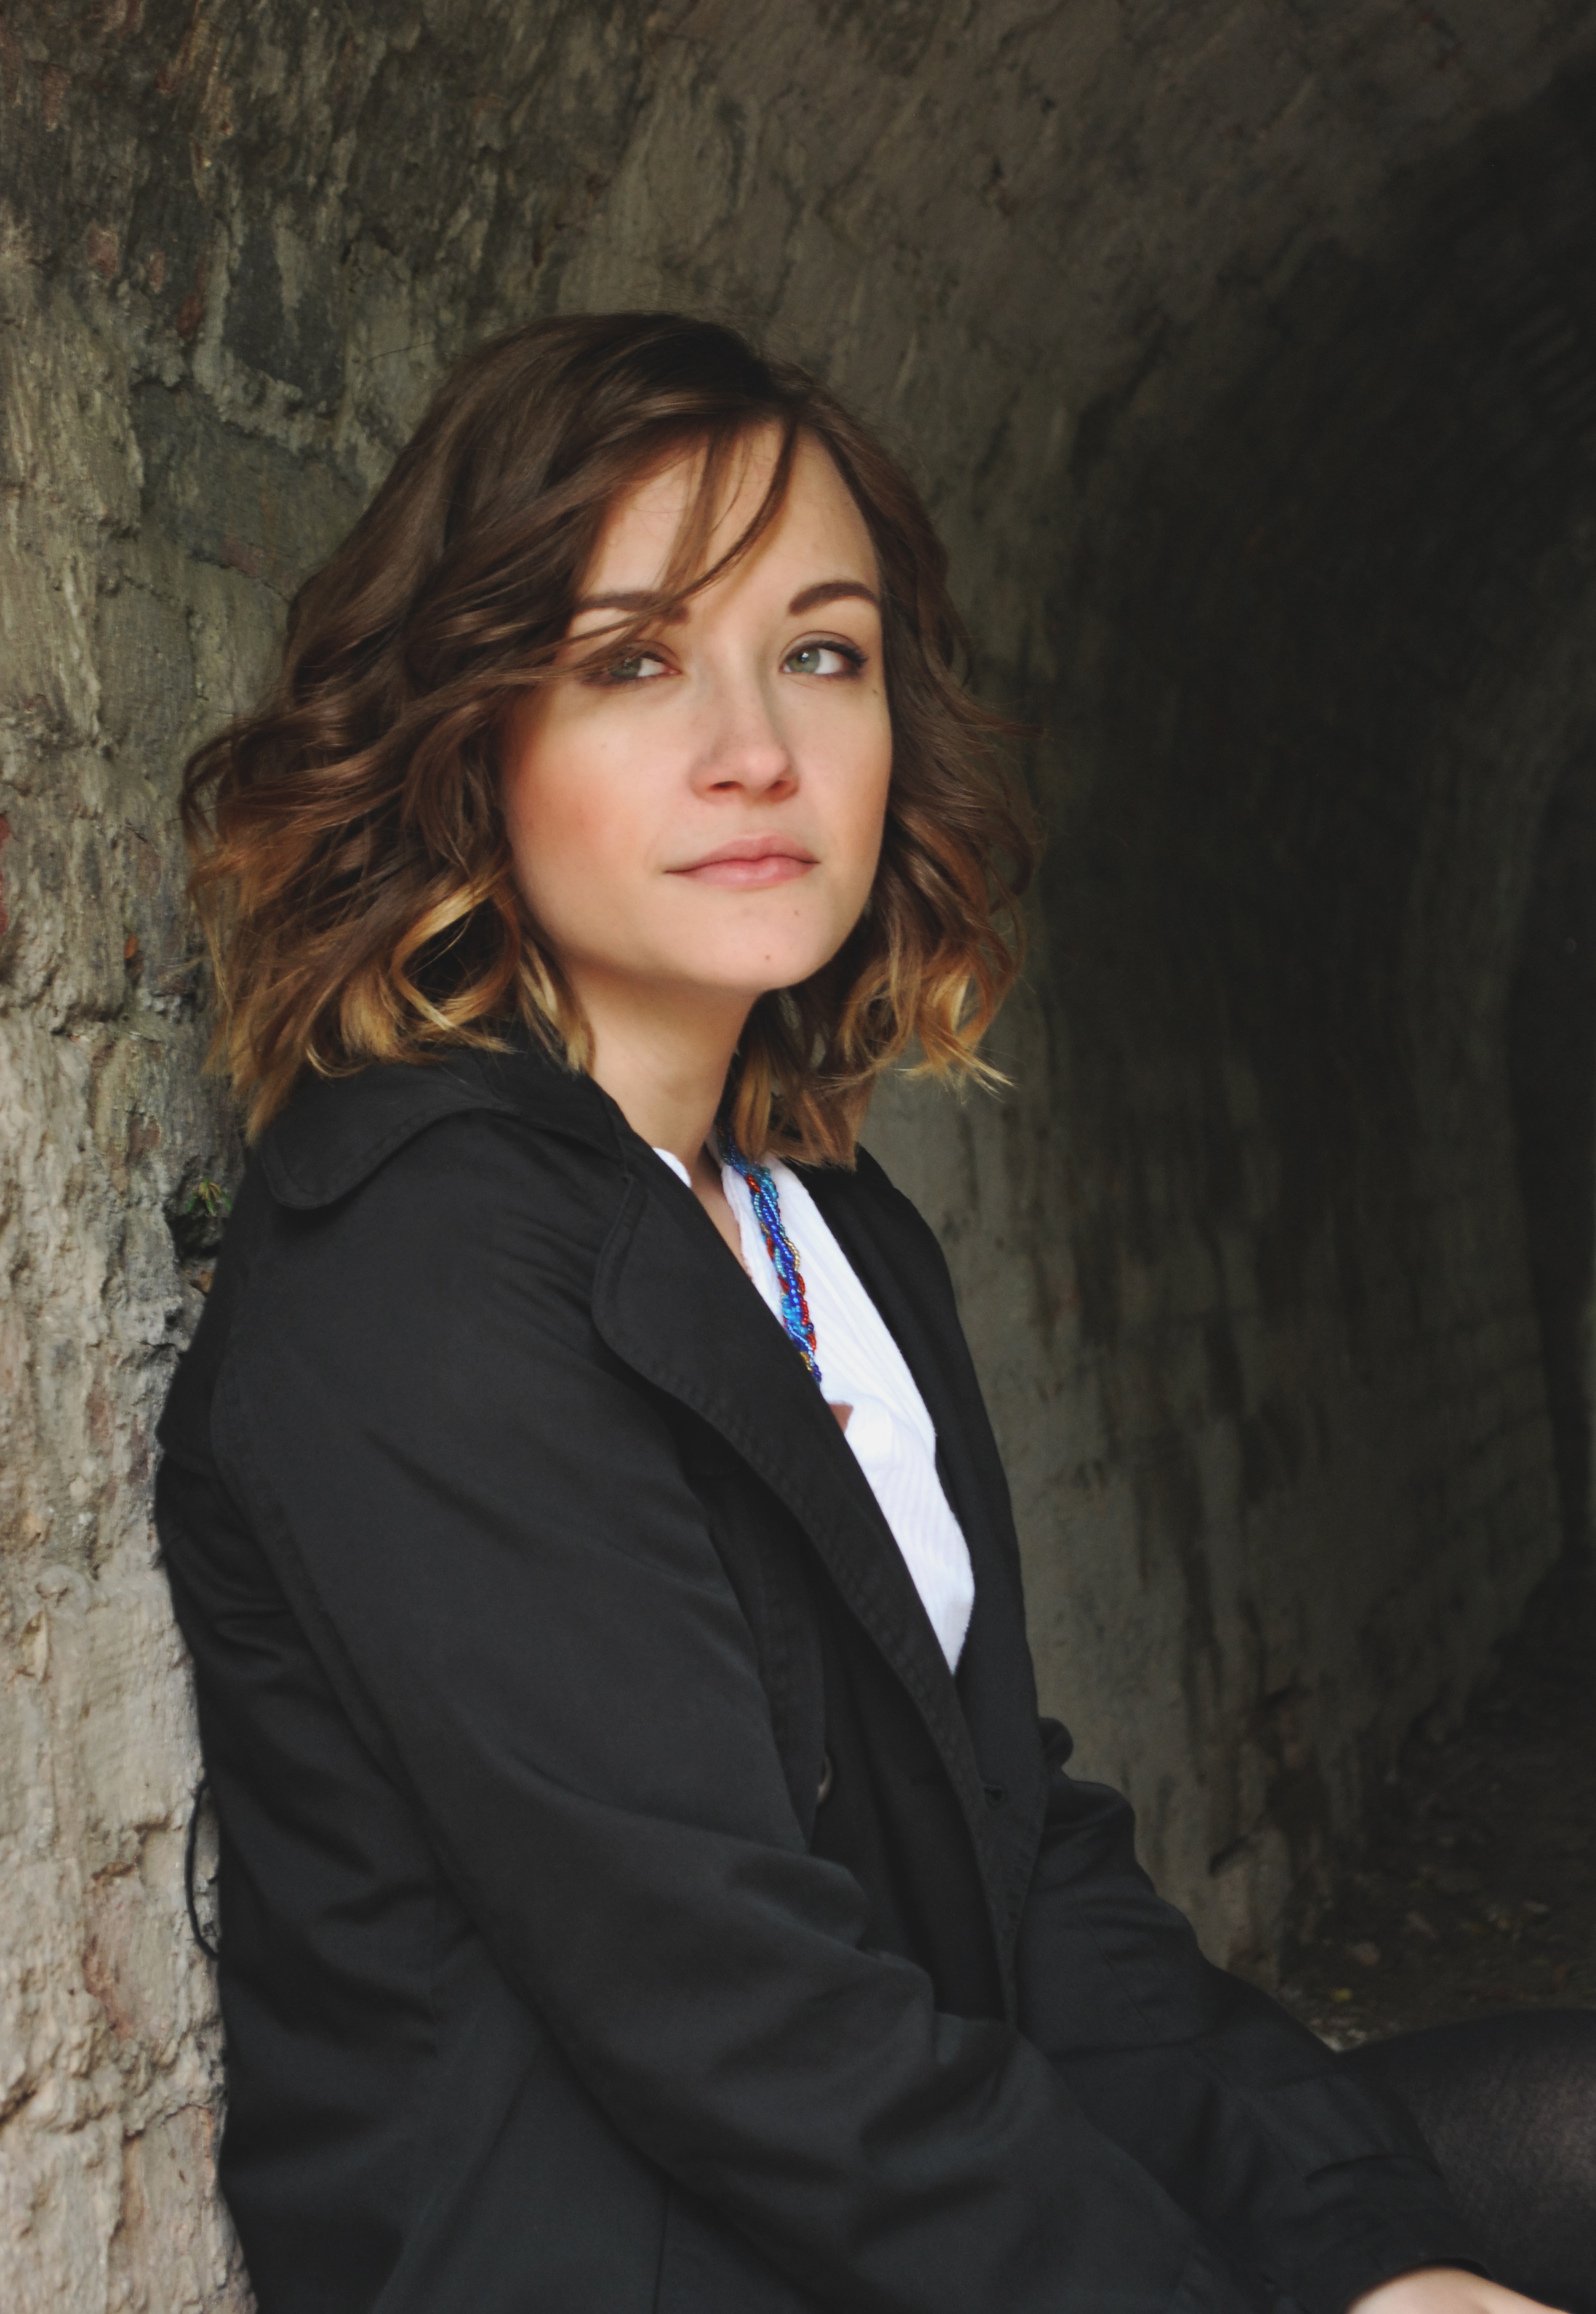
person, girl, woman, hair, bridge, photography, cute, subway, portrait, model, young, sitting, fashion, black, lady, sit, face, one, photograph, beauty, image, miss, tenderness, photo shoot, black clothes, brown hair, formal wear, portrait photography, human positions